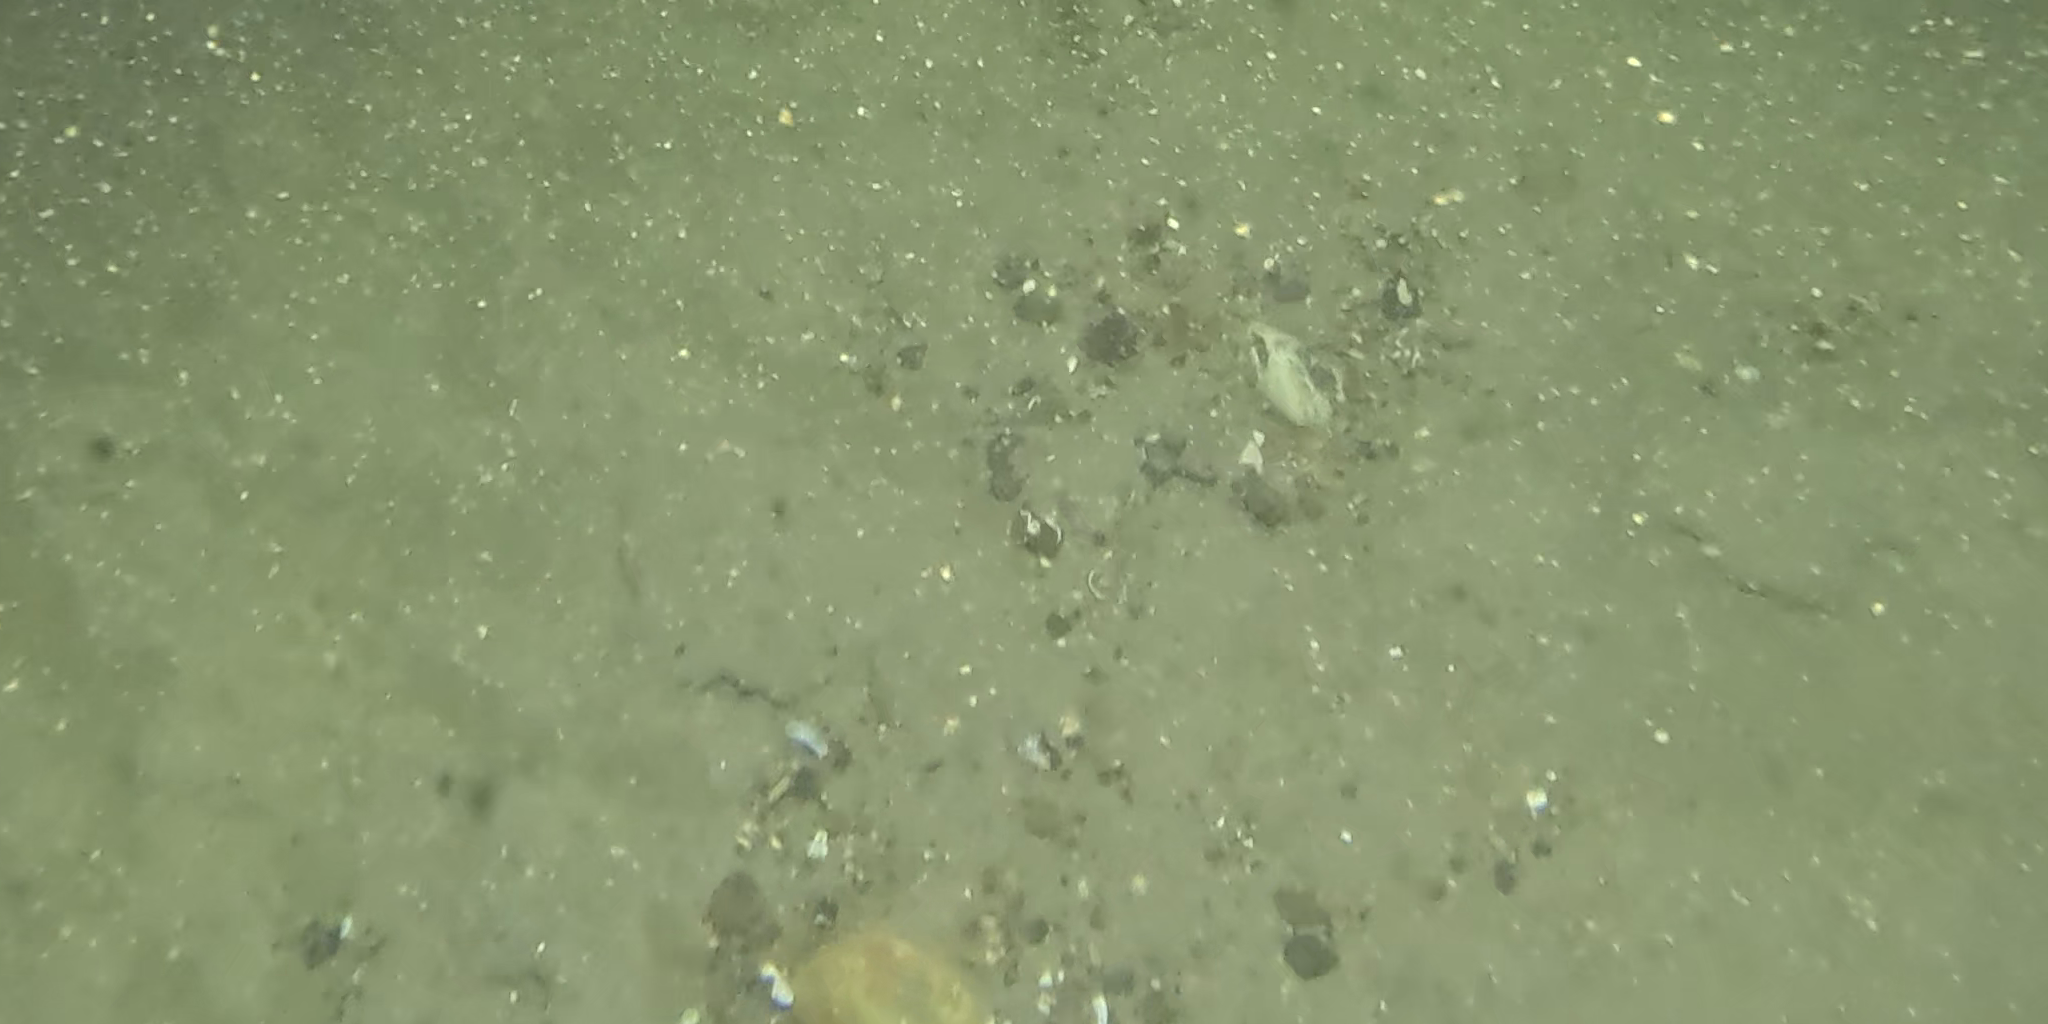
Seabed habitat: sand